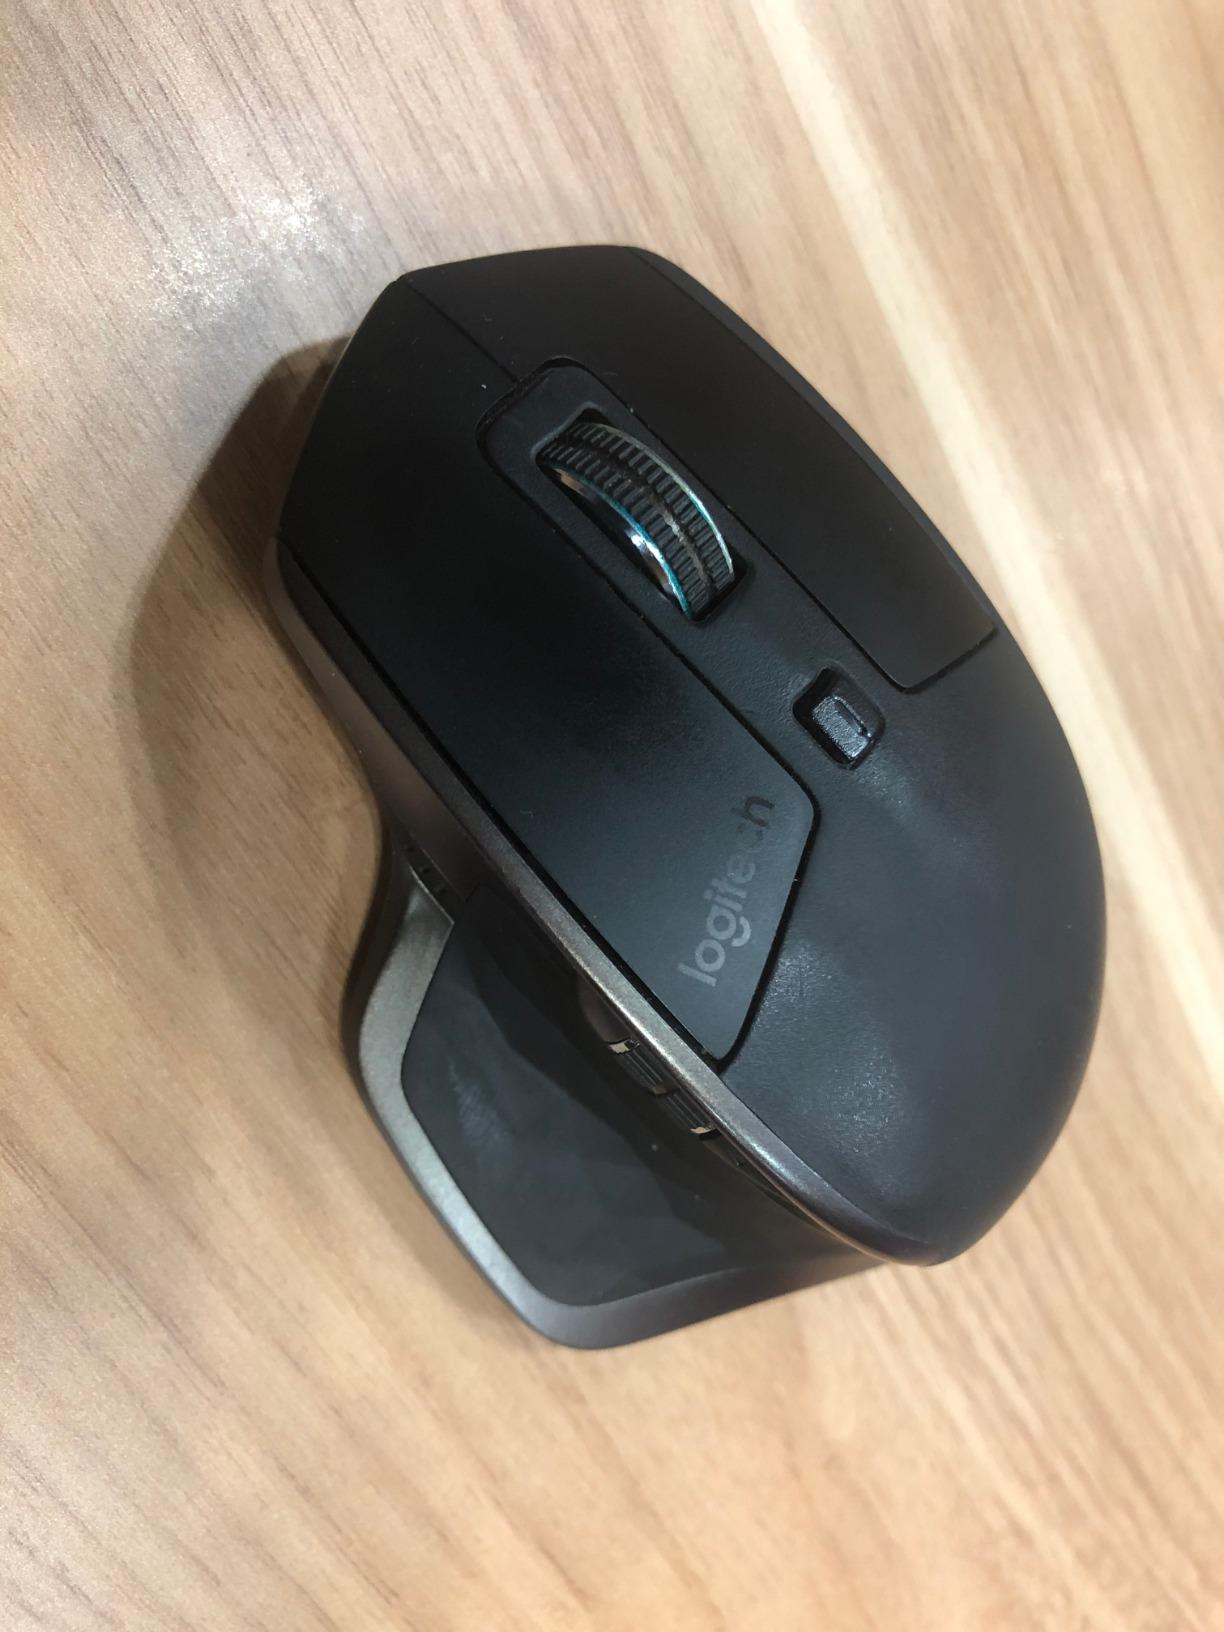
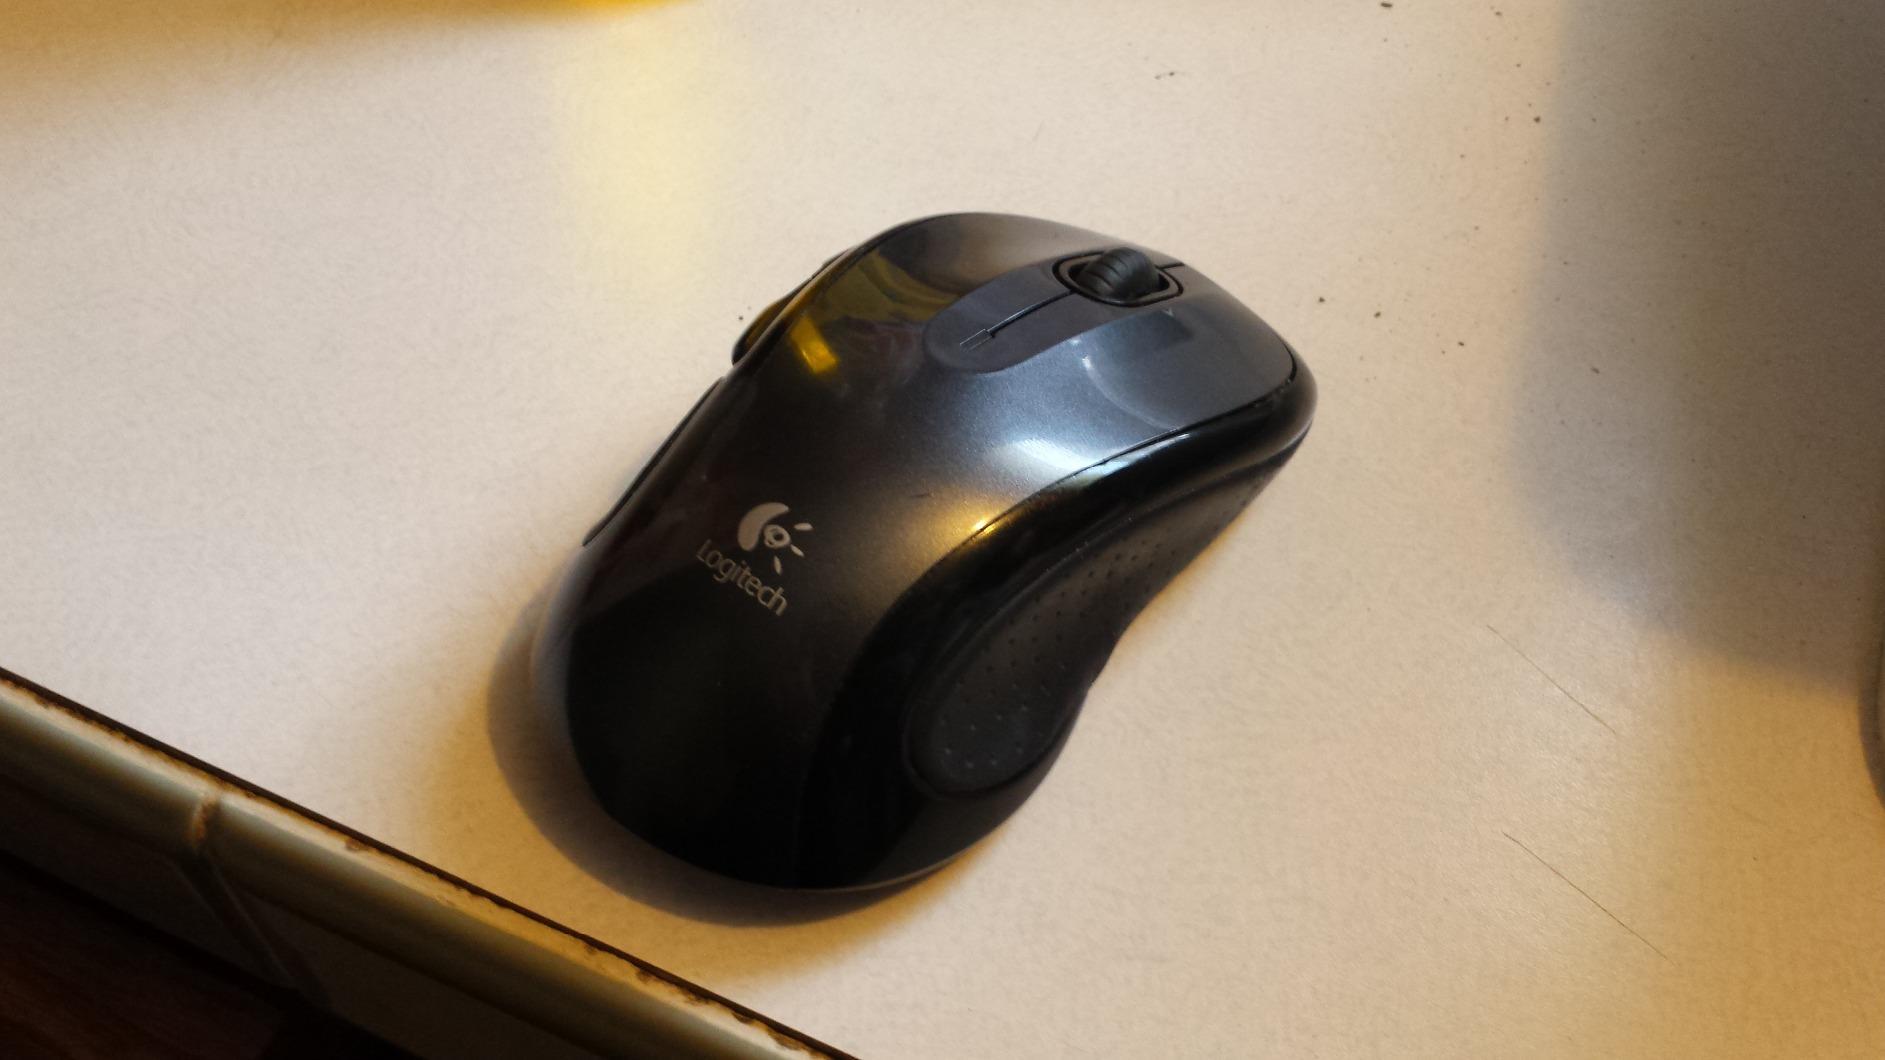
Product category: mouse
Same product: no